Joralemon Street Tunnel

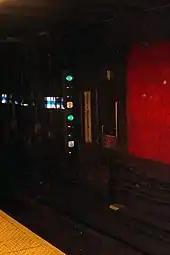
The beginning of the tunnel just south of the Bowling Green station

The excavations caused shifting of sandy soil, which damaged some buildings in Brooklyn along the tunnel's route, including the house of the Brooklyn borough president. In June 1904, the RTC said the city was not responsible for repairs to the houses, although contractors were digging another shaft to relieve air pressure in the excavation. The shafts at Garden Place and at Henry Street were sealed, and new shafts at Furman Street on the waterfront were being constructed, by the end of 1904. The property damage led the New York City government to pay out monetary compensation starting in mid-1906. Numerous other accidents occurred during the course of construction. In March 1905, one of the tubes suddenly lost pressure in a "blowout", propelling a worker through the mud and into the air, although he survived. That December, a blast caused the tunnel to cave-in at the Battery, though no one died. A cave-in occurred in one of the tubes in August 1906, and two months later, another blast killed one worker. Another issue was the need to create a new ventilation shaft on the Brooklyn side after the construction shaft was sealed; the IRT unsuccessfully attempted to take property on Hicks and Furman Streets. By 1907, the IRT had bought a house at 58 Joralemon Street to serve as the ventilation plant.